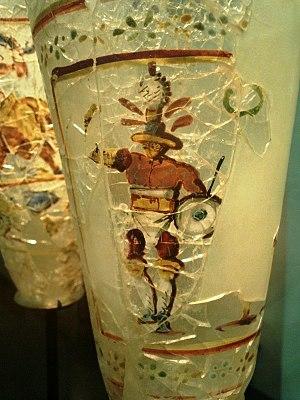
Grand gobelet à décor peint, verre incolore émaillé. H
L’Empire kouchan — francisation de la forme sanskritisée IAST Kuṣāṇ — fut un État qui, à son apogée, vers 105-250, s’étendait du Tadjikistan à la mer Caspienne et à l’Afghanistan et, vers le sud, à la vallée du Gange. L’empire a été créé par les Kouchan. Ils ont eu des contacts diplomatiques avec Rome, l’Empire perse des Sassanides et la Chine et, pendant plusieurs siècles, furent au centre des échanges entre Orient et Occident.